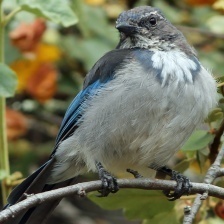
Species: CHARA DE COLLAR
Scientific name: CYANOLYCA ARMILLATA